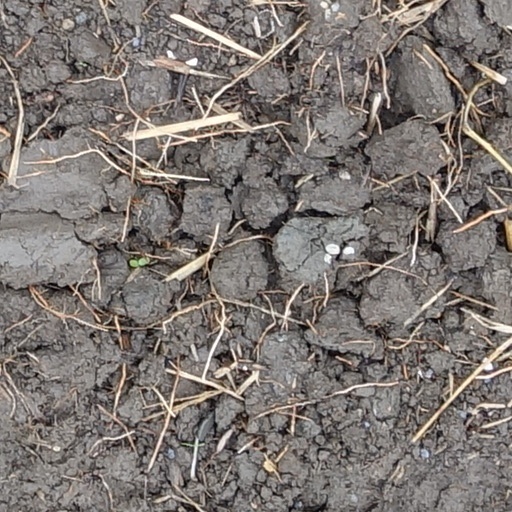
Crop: wheat